Anne Hopkins Aitken

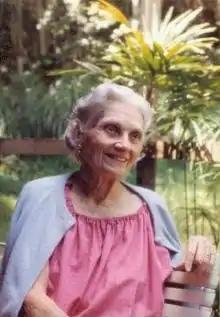

Anne Arundel Hopkins Aitken (February 8, 1911 – June 13, 1994) was an American Zen Buddhist, in the Harada-Yasutani lineage. She co-founded the Honolulu Diamond Sangha in 1959 together with her husband, Robert Baker Aitken.